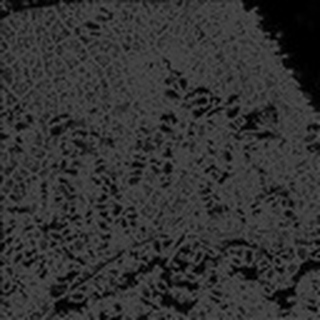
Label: cotton_aphids